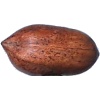
Label: nut_pecan